Canary Wharf

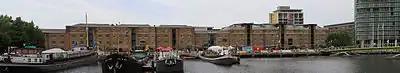
Warehouses and General Offices at Western End of North Quay

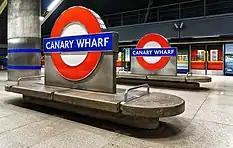
Canary Wharf tube station on the Jubilee line

In addition to being a leading global financial district in the United Kingdom, Canary Wharf is famous for a cluster of the tallest modern commercial complexes and residential high-rise buildings. Building from scratch in early 1990s, the district is home to the first tallest iconic skyscraper, One Canada Square, in the United Kingdom. In 20 years, Canary Wharf's new rapid grown skyscraper cluster has dramatically transformed the skyline of London with modern architectures., and for this reason the area is often nicknamed "Manhattan-on-Thames".